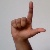
The image shows a hand gesture representing the letter 'L' in Indian Sign Language.